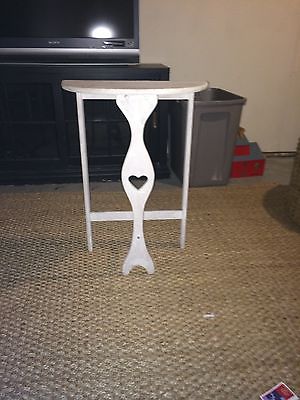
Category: table